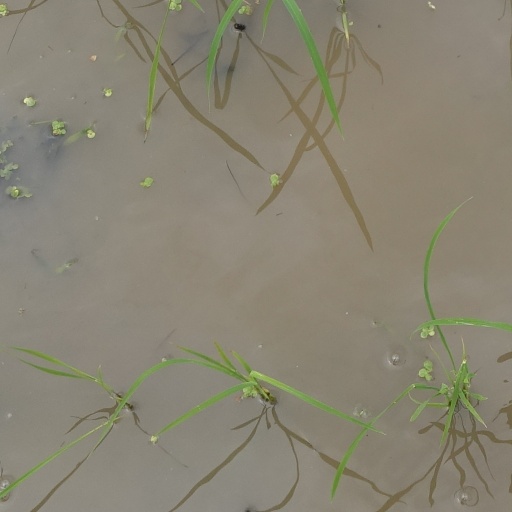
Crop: rice